Johannesburg Light Horse Regiment

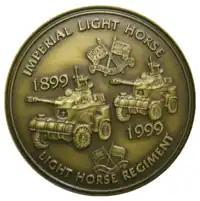
SANDF era Light Horse Regiment Centenary Coin

In August 2019, 52 Reserve Force units had their names changed to reflect the diverse military history of South Africa. The Light Horse Regiment became the Johannesburg Light Horse Regiment, and have 3 years to design and implement new regimental insignia.